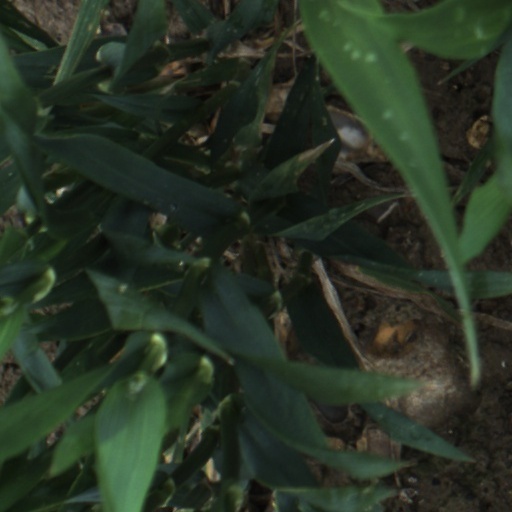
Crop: wheat